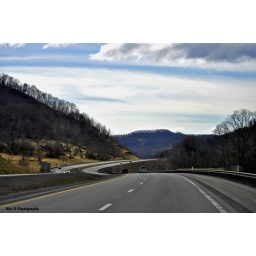
A mountain highway in Virginia